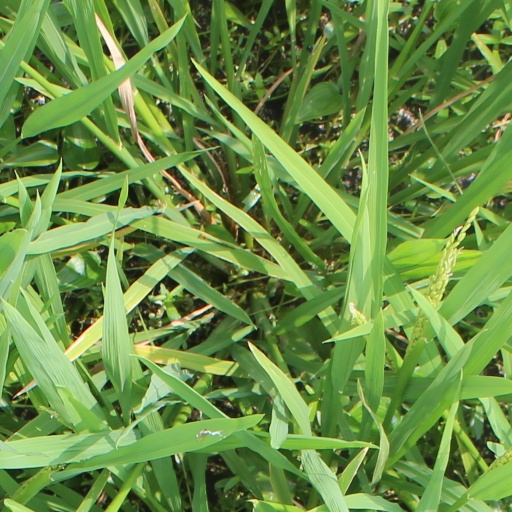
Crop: rice